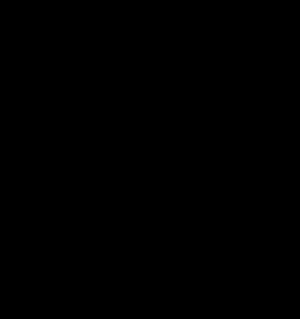
TRH
Strukturtegning af et TRH-molekyle
Thyrotropin-Releasing Hormone er et hormon, som syntetiseres i parvocellulære neuroendokrine celler i hypothalamus. Hormonet frisættes til blodårer, som ender i adenohypofysen. Herefter kan TRH binde til TRH-receptorer på de thyrotrofe celler i adenohypofysen, som således stimuleres til syntese og sekretion af TSH.